Bentaël

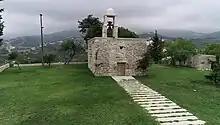
Mar Mema Church in Bentaël

The Mar Mema (Saint Mema) Church, which stands on a hill top in the middle of the village. Numerous other old churches are scattered around the village, most with ancient temple elements. Amongst these are the double church of Saints Paul and Peter , and the churches of Saint Mary and Saint John the Baptist.